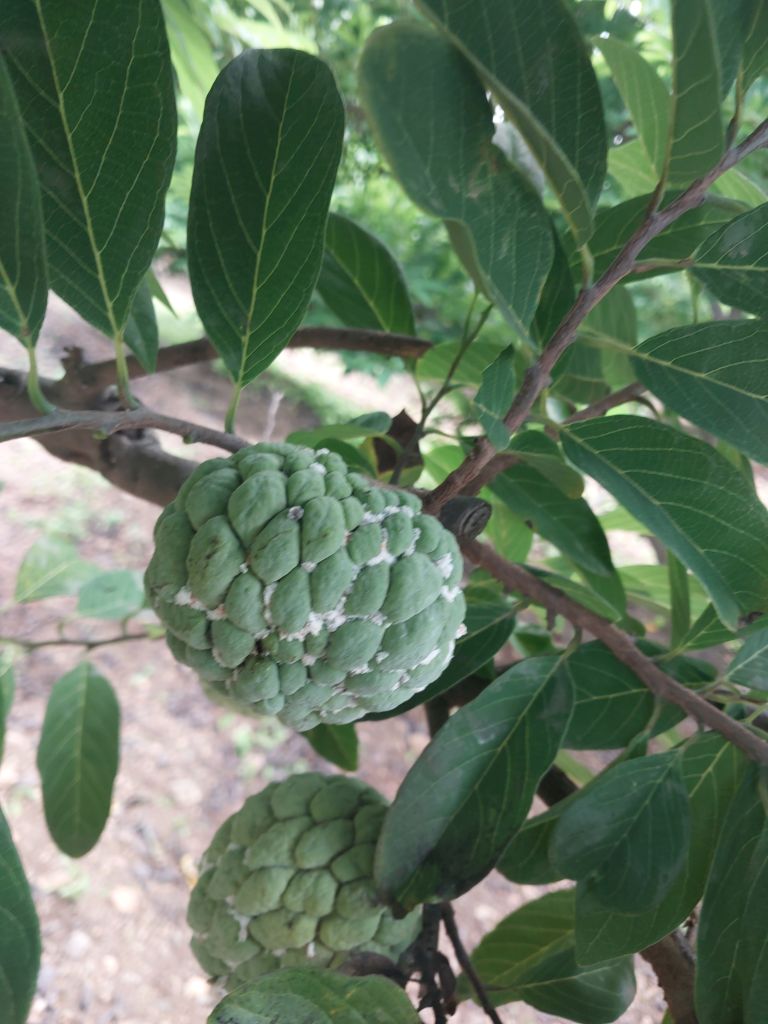
Disease label: Mealy Bug